White wine

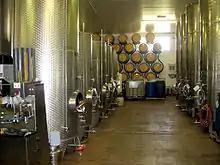
Fermentation in stainless steel tanks in the UK

The trampled and de-stemmed harvest is then pressed. The type of wine press also affects the potential quality of the wine. Since the 1980s, pneumatic presses have improved the work involved by working in airtight conditions and allowing a fine control of the pressure to extract the juice without damaging the grapes. The juice or "moût de goutte" (Must of Drops) is the juice that flows naturally from the berries crushed under their own weight prior to pressing (on the way to the press). Trampling increases its proportion and makes the material profitable by processing a higher tonnage of grapes at the same time. The "moût de presse" ("must of the press") is the juice flowing from the press from the pressure on the grapes. It concentrates the grape's qualities or defects: It is rich in aromas, colloids, or phenolic compounds. However, it can also be marked by olfactory defects, such as the smell of fungus on spoiled grapes or the vegetable smell of a harvest with insufficient maturity. The blending or not of the "moût de goutte" and the "moût de presse" musts and release depends on the health of the grapes, the method of pressing, and the style of wine intended. Manipulation of the grape before pressing increases the amount of lees and complicates pressing. For the development of a quality wine, their use is excluded or very limited.